Sky position (RA, Dec in degrees): 172.521, 6.202
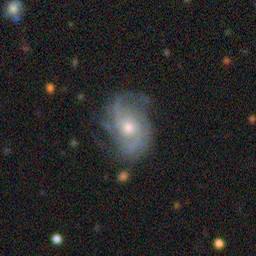
Galaxy morphology: Unbarred Loose Spiral Galaxies